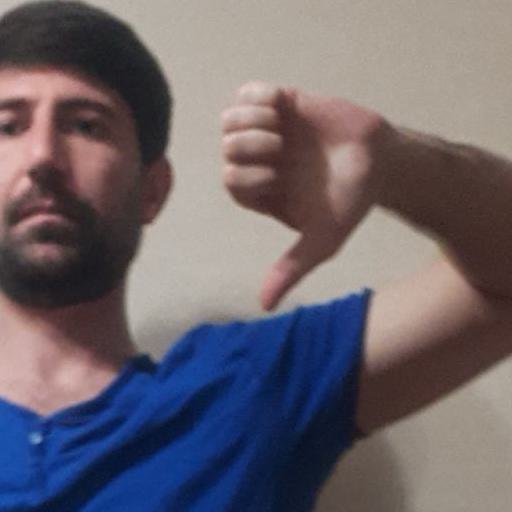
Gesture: dislike